The Chapel (film)

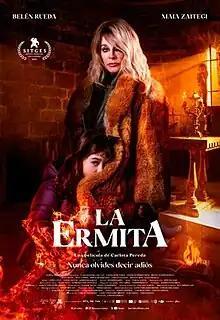
Film poster

The Chapel is a 2023 Spanish supernatural drama film directed by Carlota Pereda and co-written by Albert Bertran, Carmelo Viera, and Pereda which stars Belén Rueda and Maia Zaitegi.